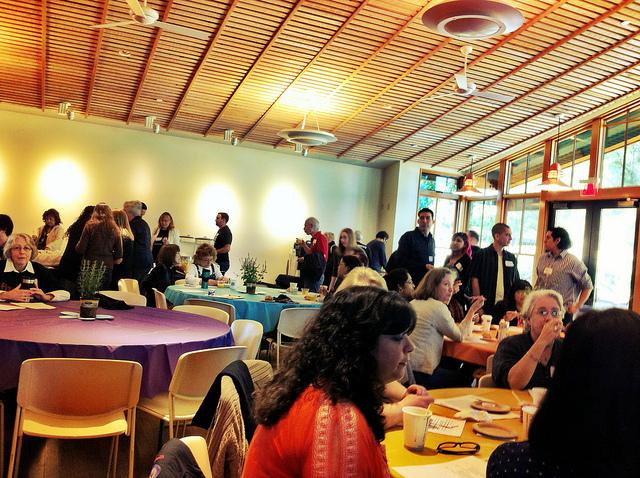
A group of people standing and sitting around a room together.